Huayan

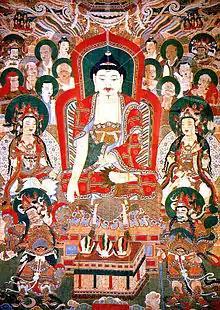
A painting of Vairocana at Hwaeomsa

Kegon thought would later be further popularized by Myōe (1173–1232), the abbot and founder of Kōzan-ji Kegon temple. Myōe combined the Kegon lineage with Tendai and Shingon esoteric lineages. He was a prolific scholar monk who composed over 50 works. Myōe promoted the practice of the mantra of light (kōmyō shingon) as simple efficacious practice that was available to all, lay and monastic. He also promoted the idea that this mantra could lead to rebirth in Amitabha's pure land, thus providing a Kegon alternative to popular Japanese Pure Land methods.